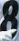
Number: 8